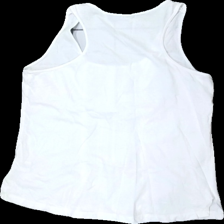
View: back
Type: Tank top
Category: Ladies
Brand: Lindex
Colors: White
Material: 100% cott
Cut: Regular, C-collar
Size: M
Season: Summer
Damage: fabric has been pinched leaving a permanent mark
Damage location: middle left
Price range: <50
Recommended usage: Recycle
Description: White tank top from Lindex, size M. Poor condition.